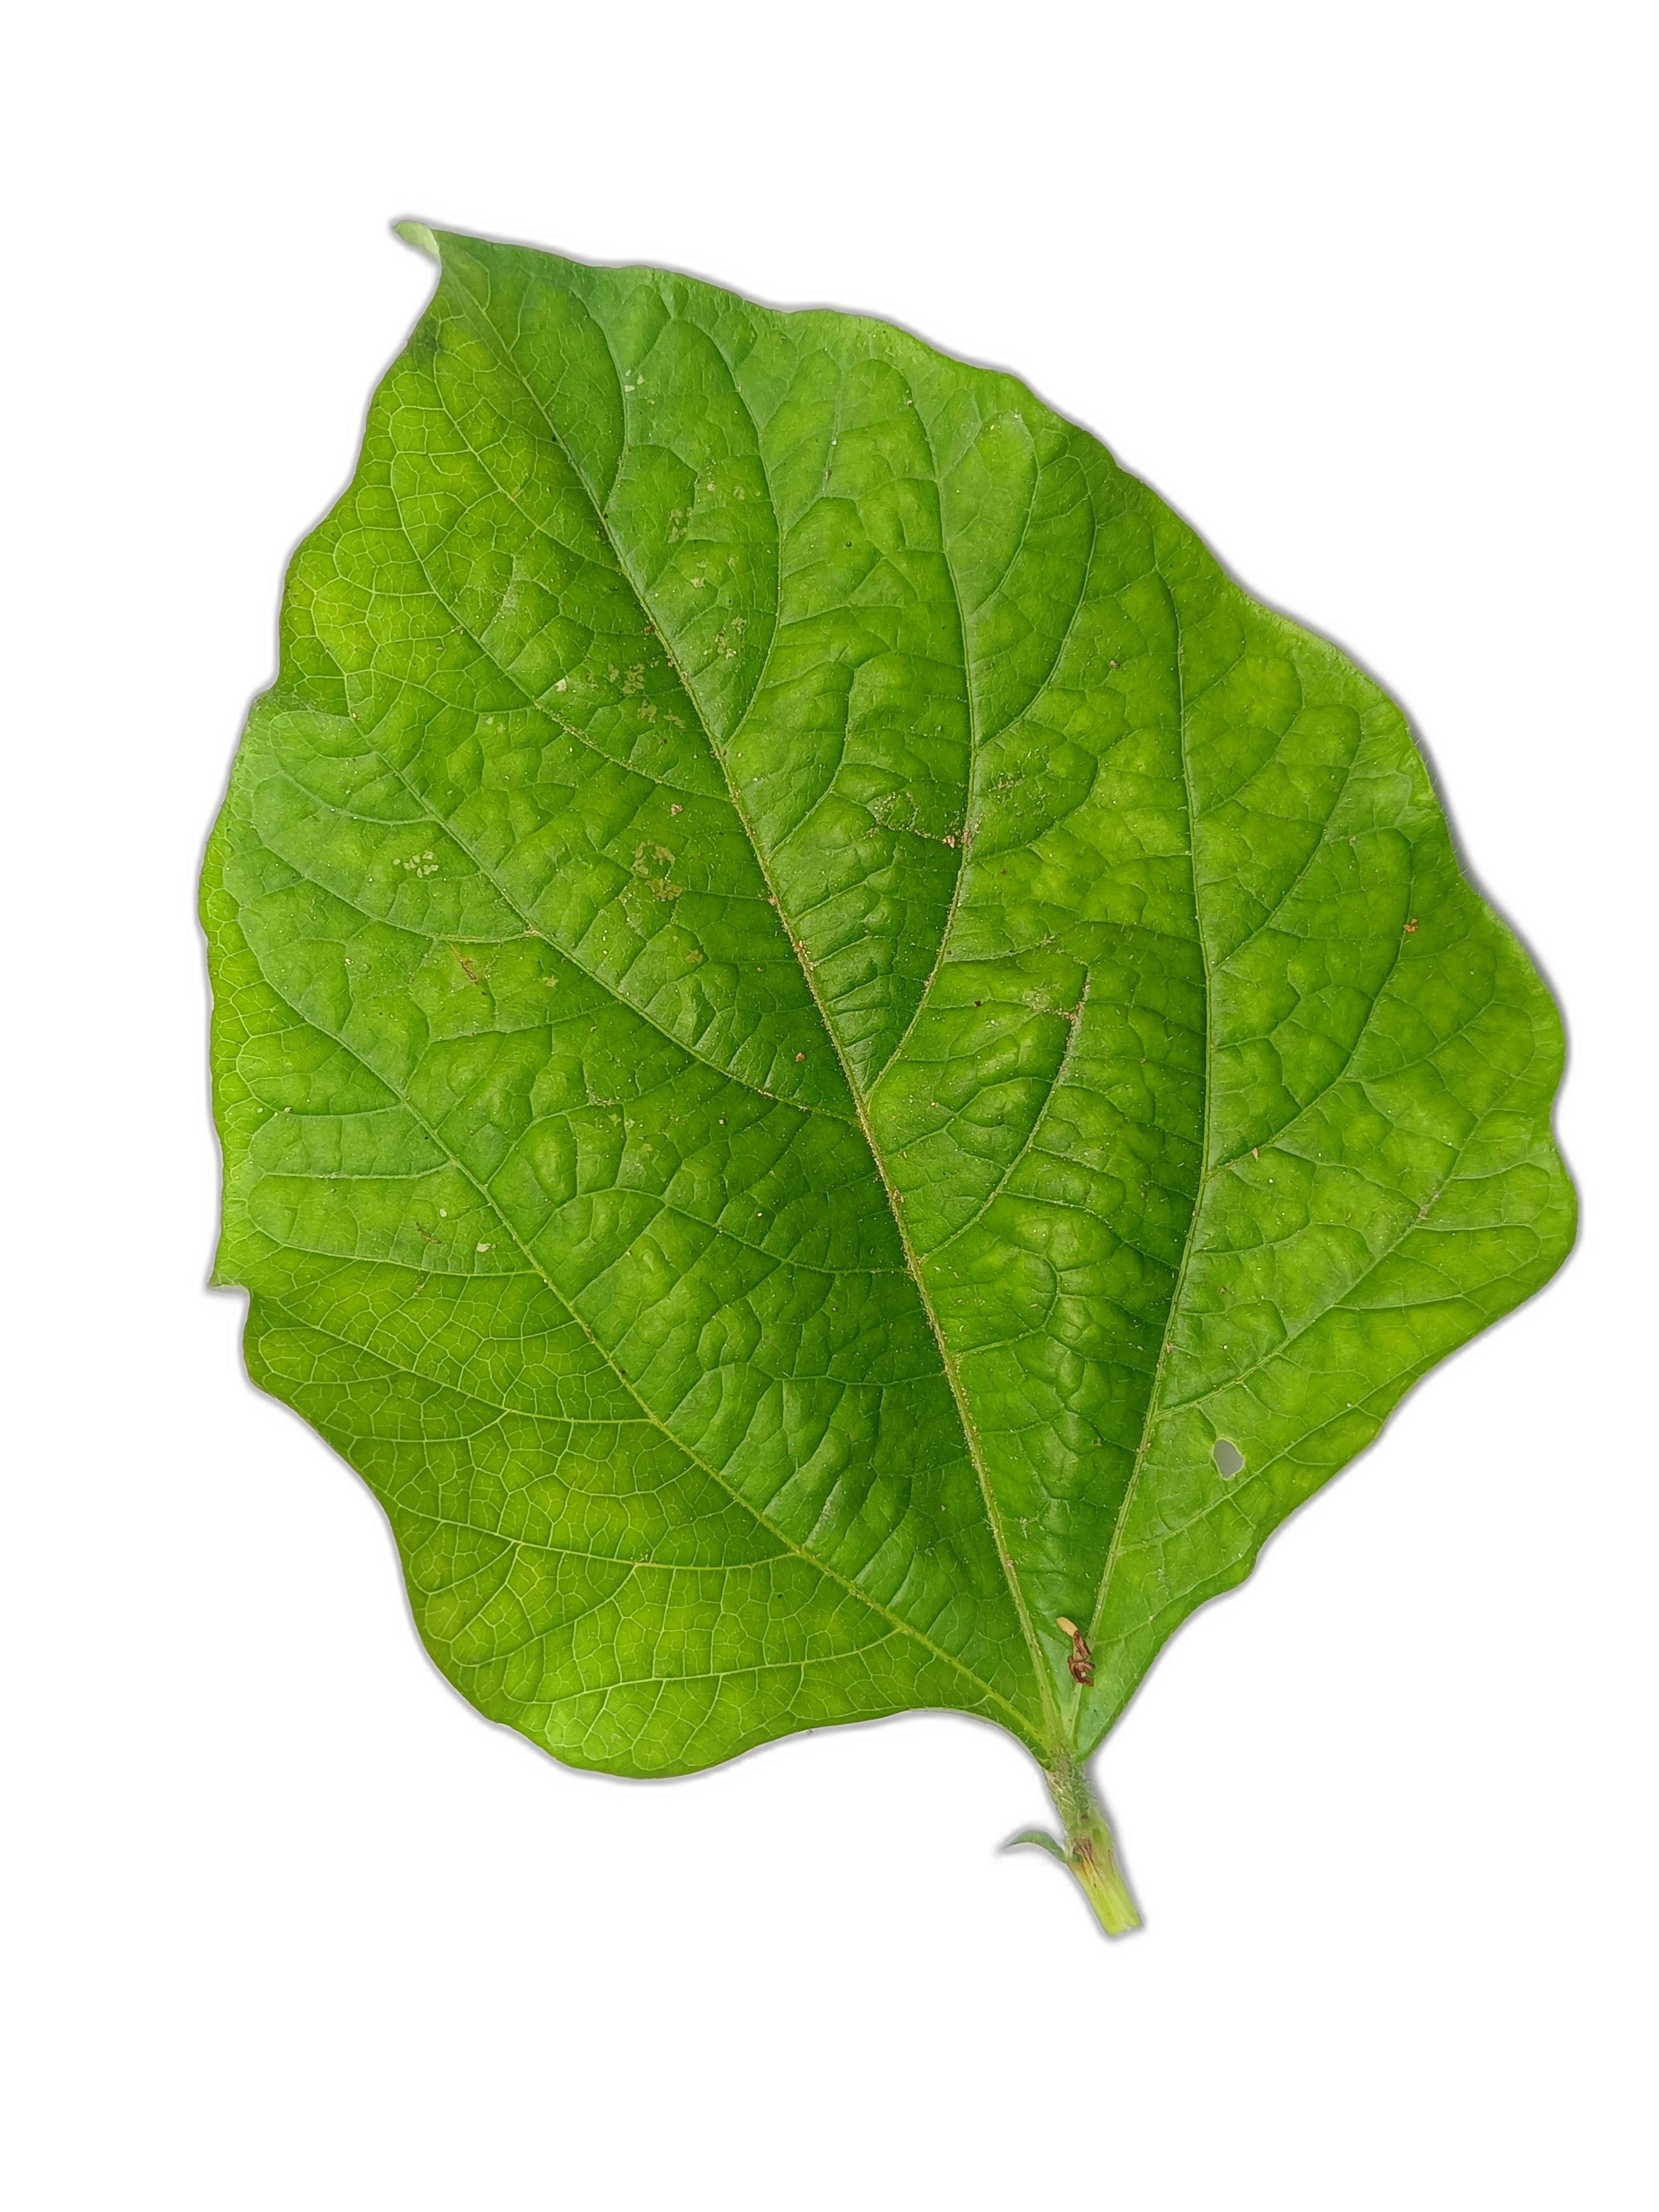
Label: Leaf Crinkle